Ashy-headed green pigeon

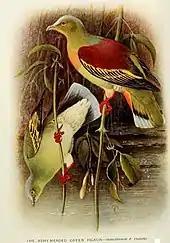

The ashy-headed green pigeon usually occurs singly or in small groups. Its flight is fast and direct, with the regular beats and an occasional sharp flick of the wings that are characteristic of pigeons in general. It eats the seeds and fruits of a wide variety of plants. It builds a stick nest in a tree and lays two white eggs.